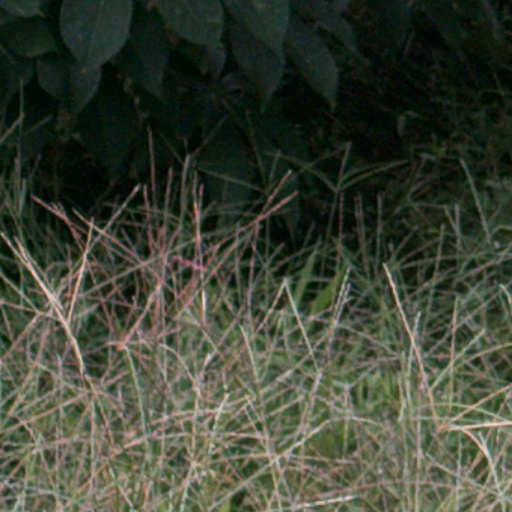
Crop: cassava